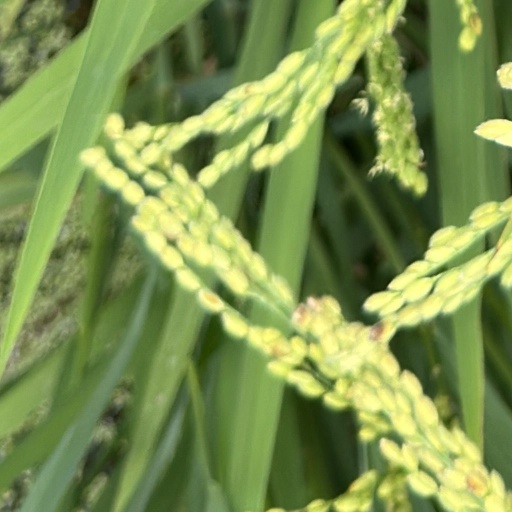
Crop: rice